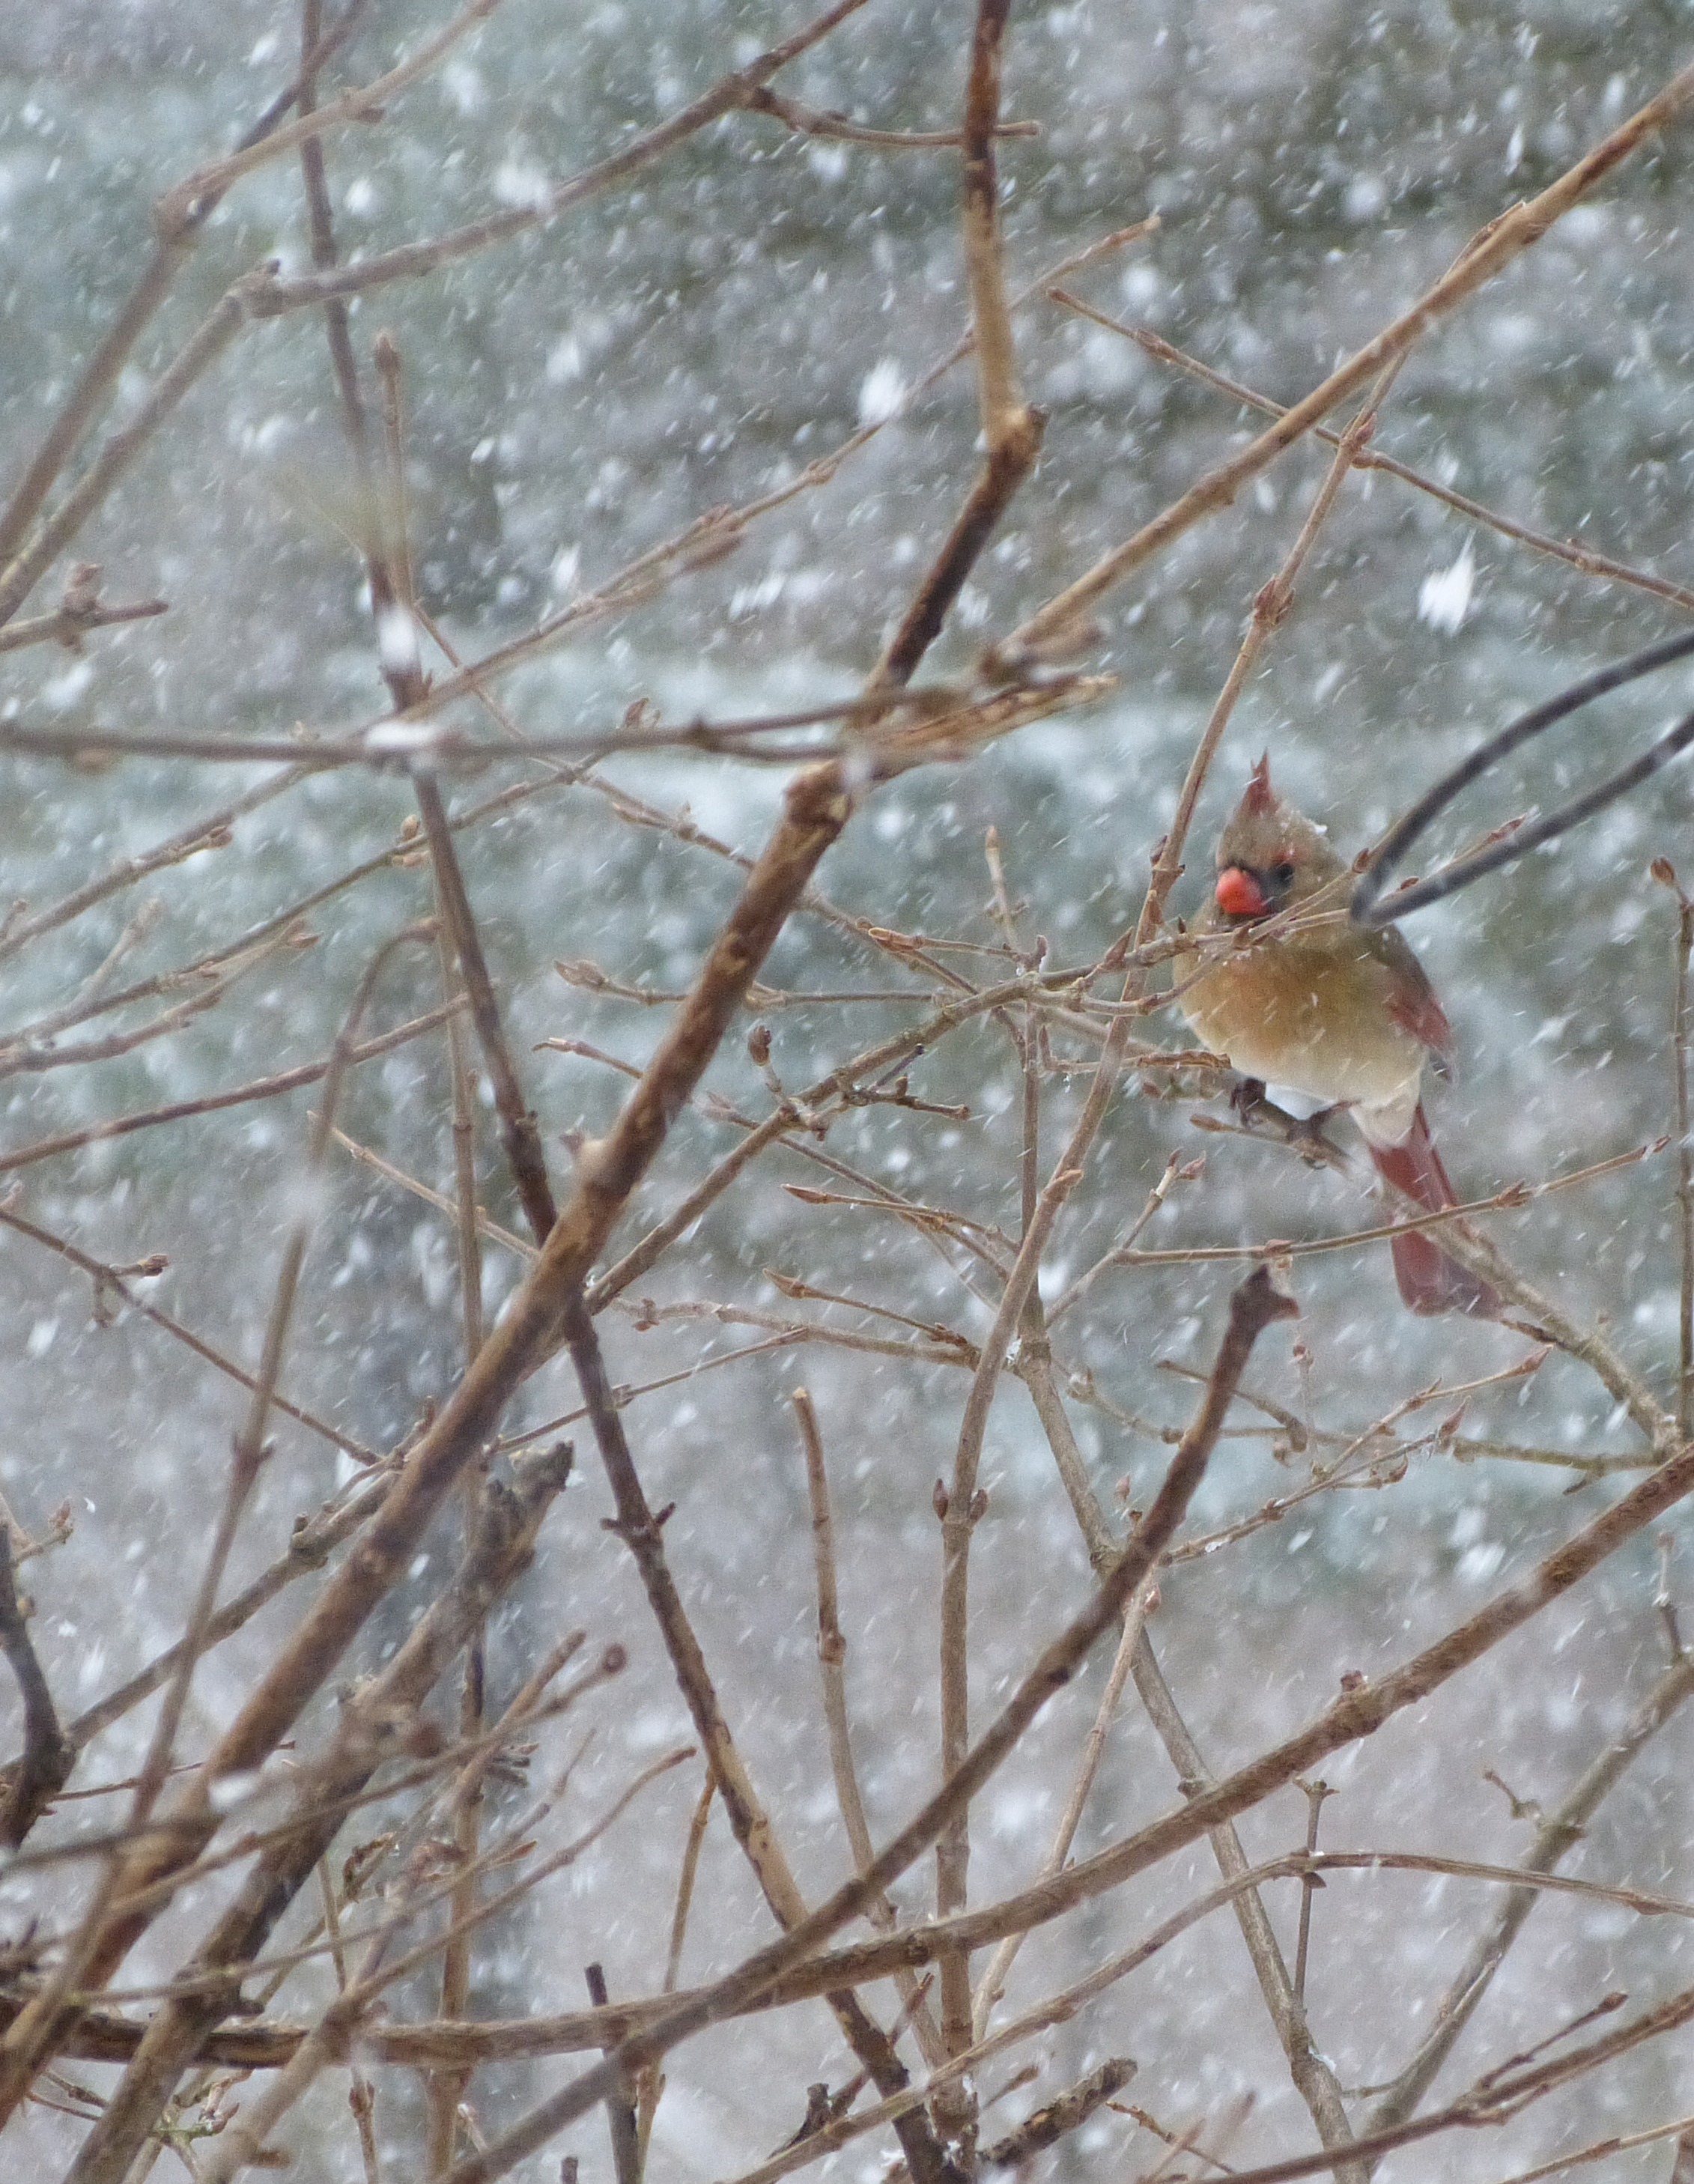
branch, snow, winter, bird, flower, female, wildlife, spring, season, fauna, twig, outside, vertebrate, sparrow, finch, cardinal, old world flycatcher, perching bird, emberizidae